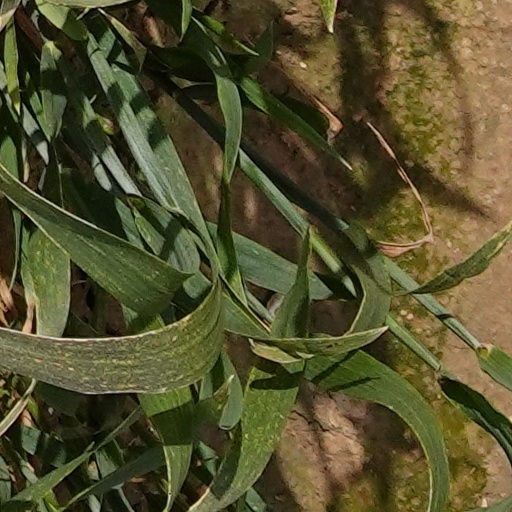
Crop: wheat